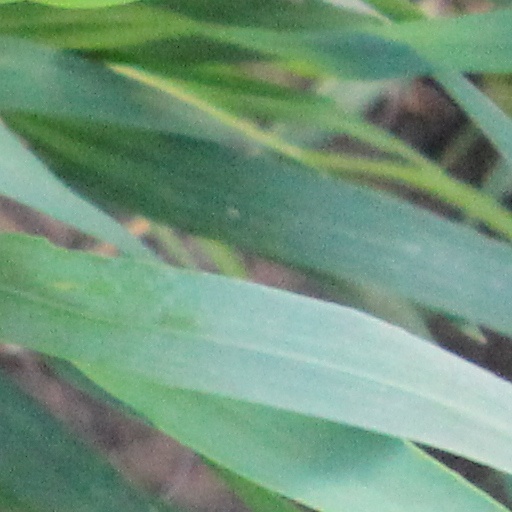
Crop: wheat